Question: Please indicate a possible affordance area of the frisbee that can be used for catching
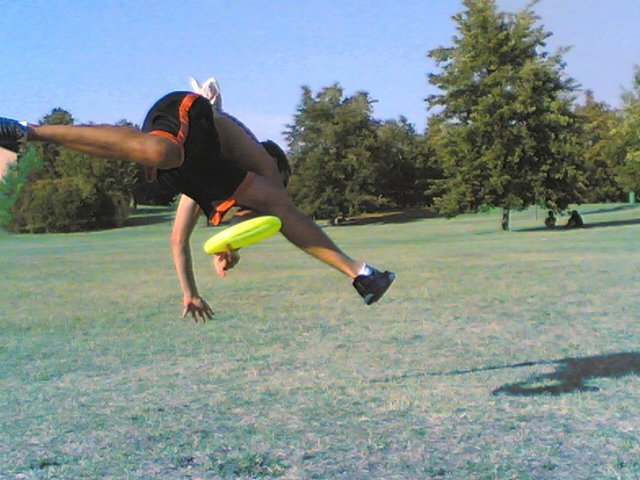
Answer: [203.5, 207, 282.5, 264]